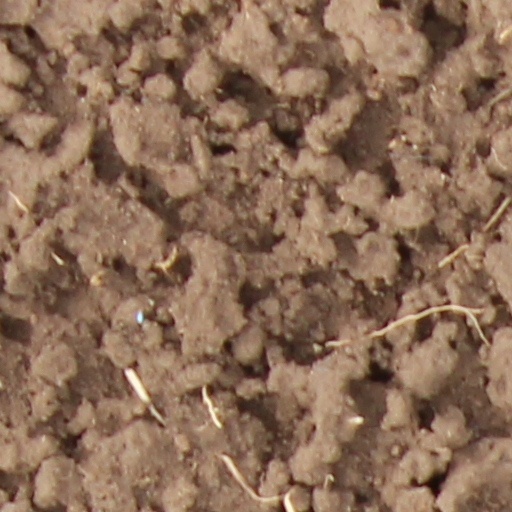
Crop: wheat